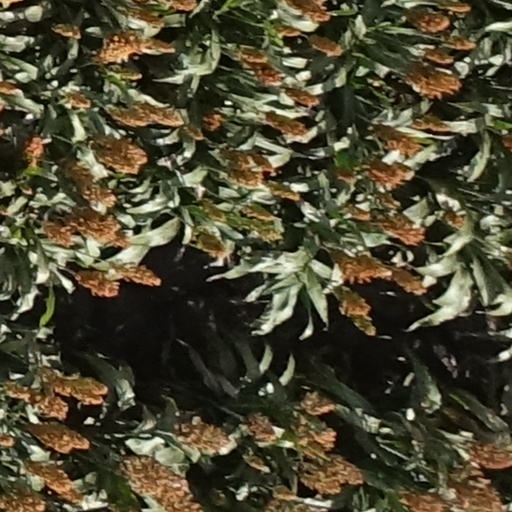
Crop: sorghum